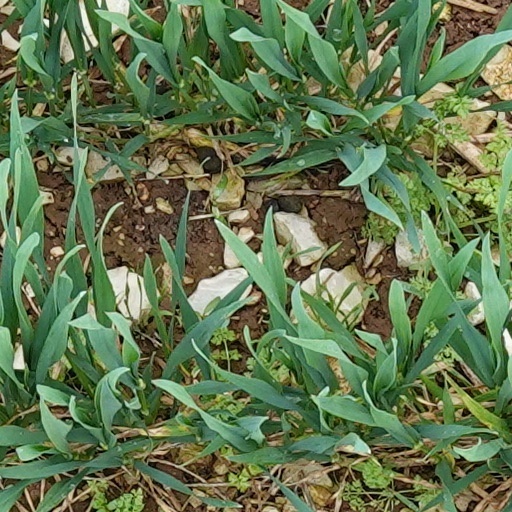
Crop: wheat